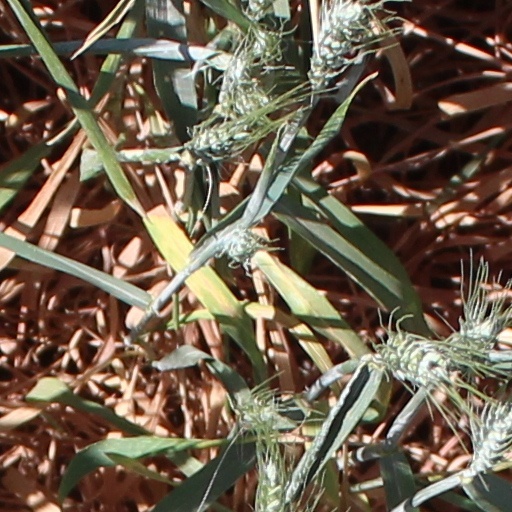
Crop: wheat